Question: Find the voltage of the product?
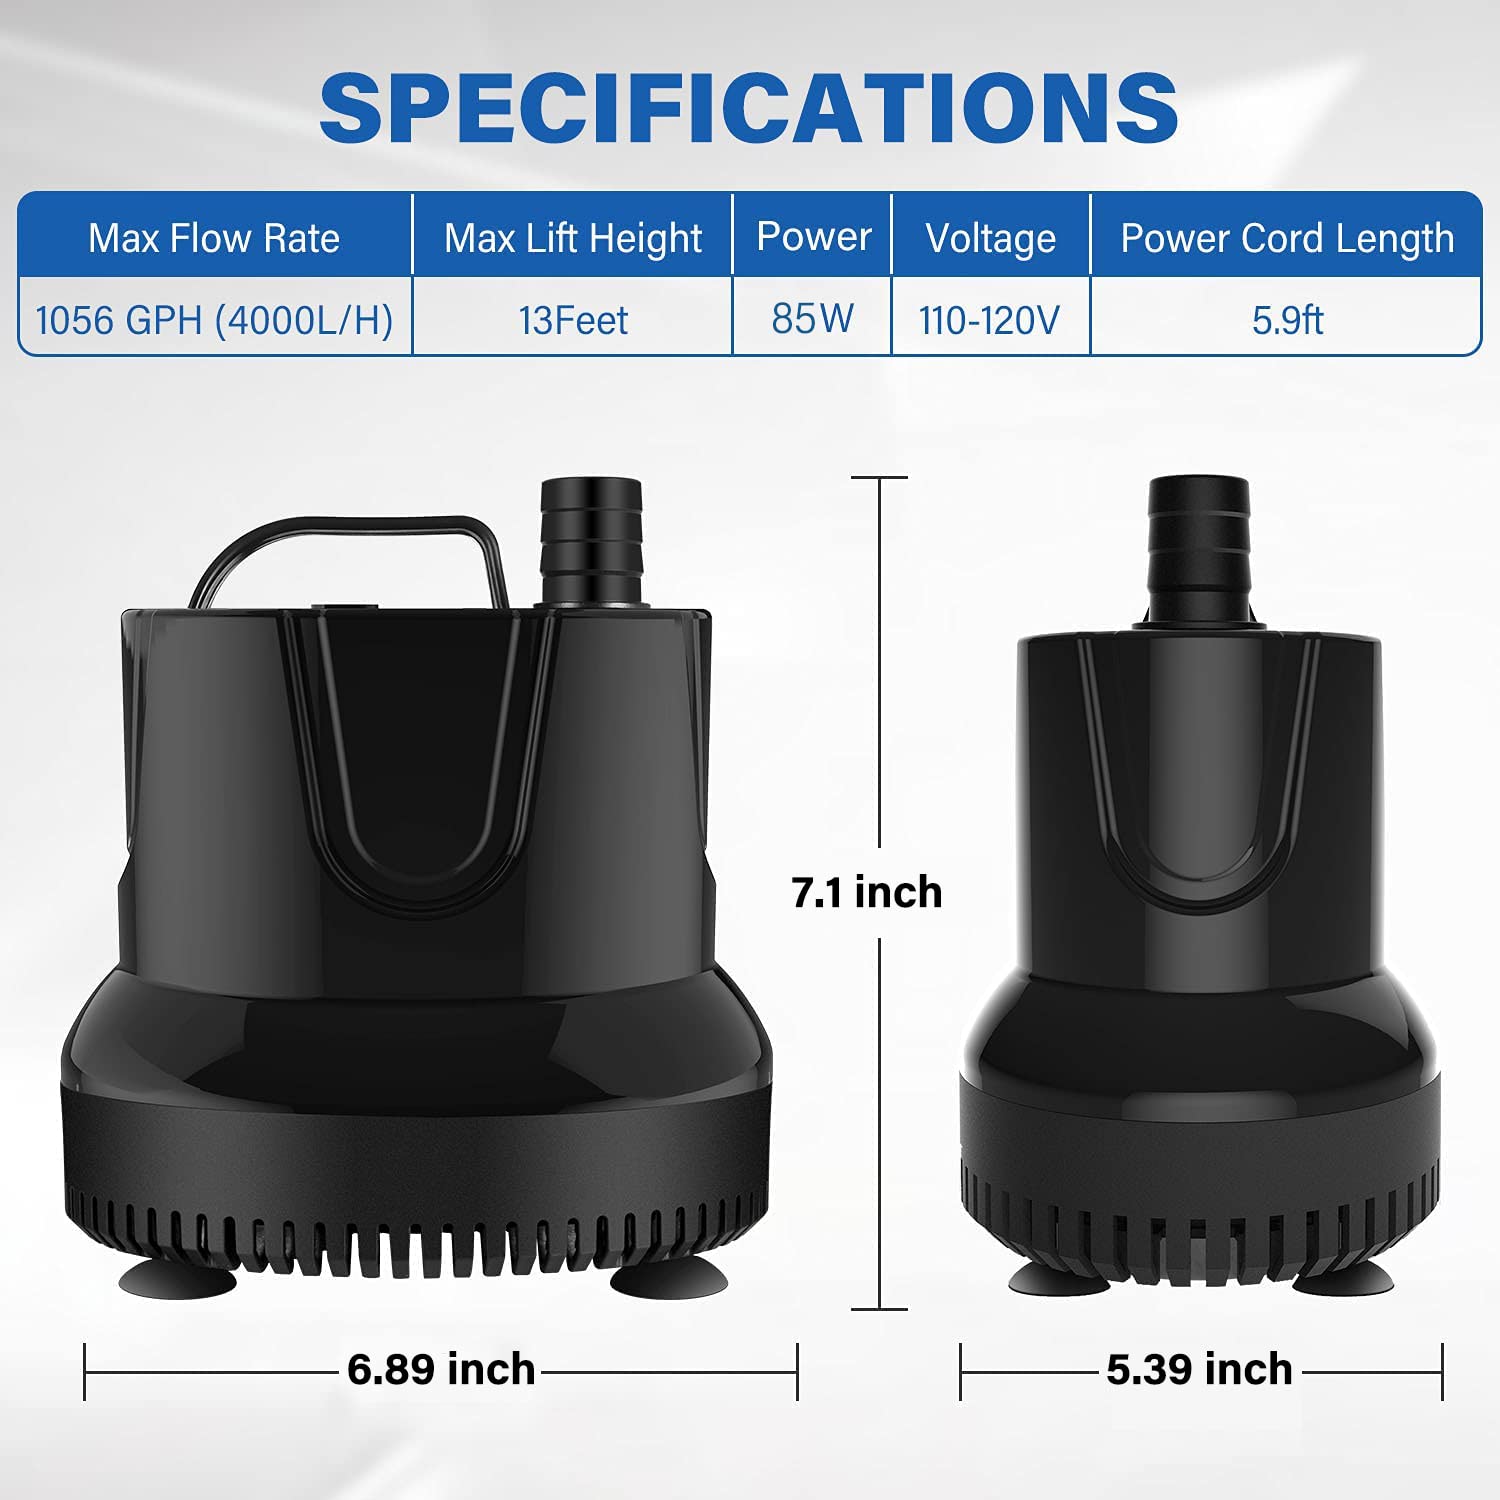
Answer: [110.0, 120.0] volt